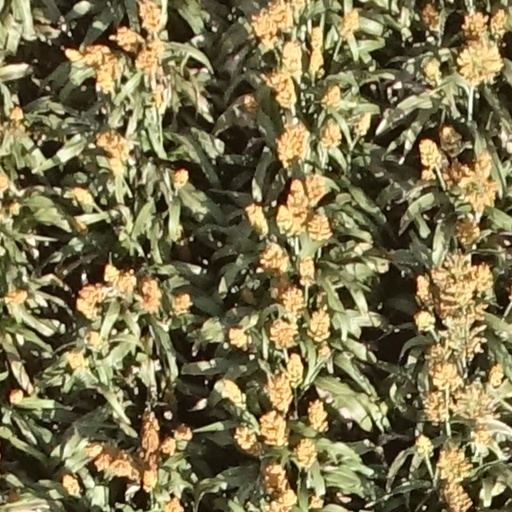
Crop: sorghum